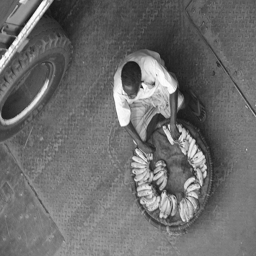
A man sitting in front of a table topped with ripe bananas.
A photo looking down at a man with several bunches of bananas.
A man is sitting behind a display of bunched bananas.
a man sitting in front of a bunch of bananas
A man with bananas on a table and a car behind him.